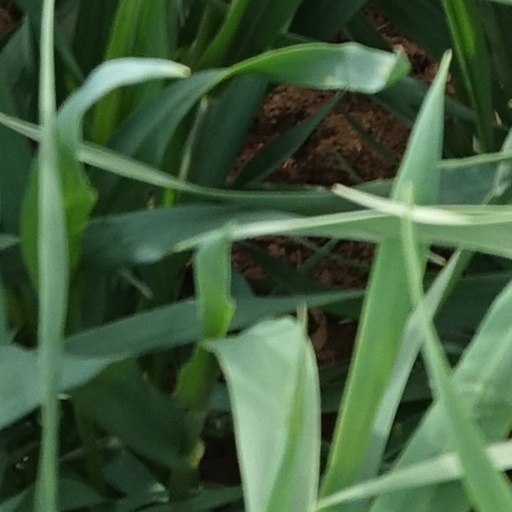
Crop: wheat